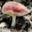
Label: mushroom